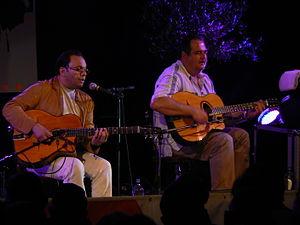
L'ensemble Manouche Biréli Lagrène Gipsy Project au Jazz &amp
Le Jazz & Blues Festival de Gouvy est un évènement musical de renommée internationale qui se tient chaque premier week-end d'août à Gouvy, en Belgique depuis le 5 août 1978.
Paul Winterstein dit Hono Winterstein est un guitariste de jazz manouche alsacien, né à Forbach le 27 février 1962.